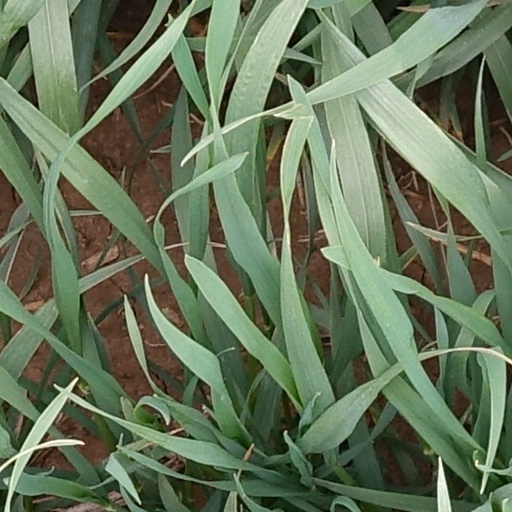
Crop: wheat